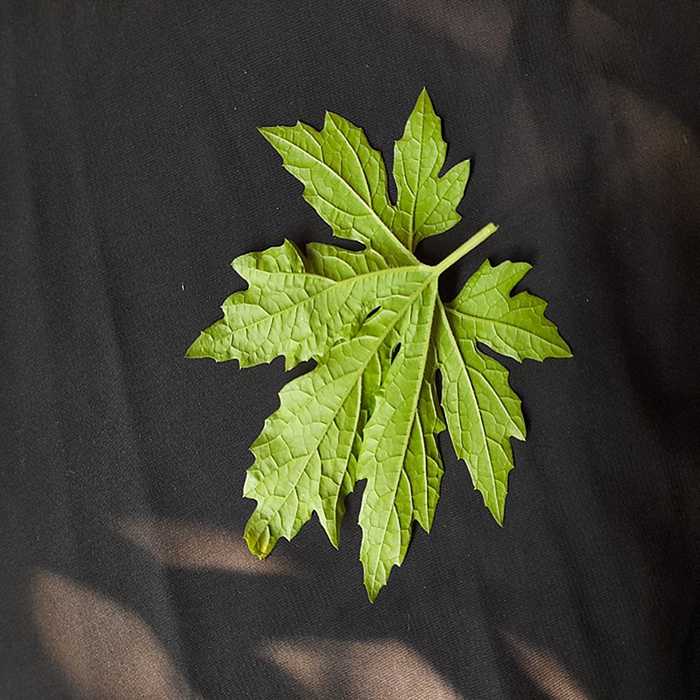
Plant: Bitter Gourd
Label: Fresh leaf